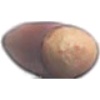
Label: Hazelnut 1